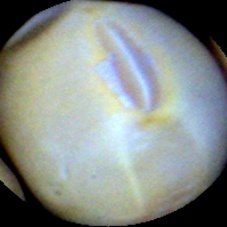
Label: Intact